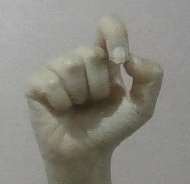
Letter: fa